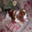
Label: dog